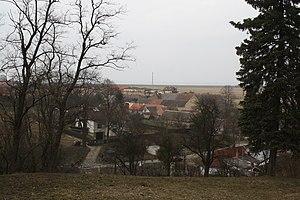
Střítež est une commune du district de Třebíč, dans la région de Vysočina, en République tchèque. Sa population s'élevait à 540 habitants en 2019.